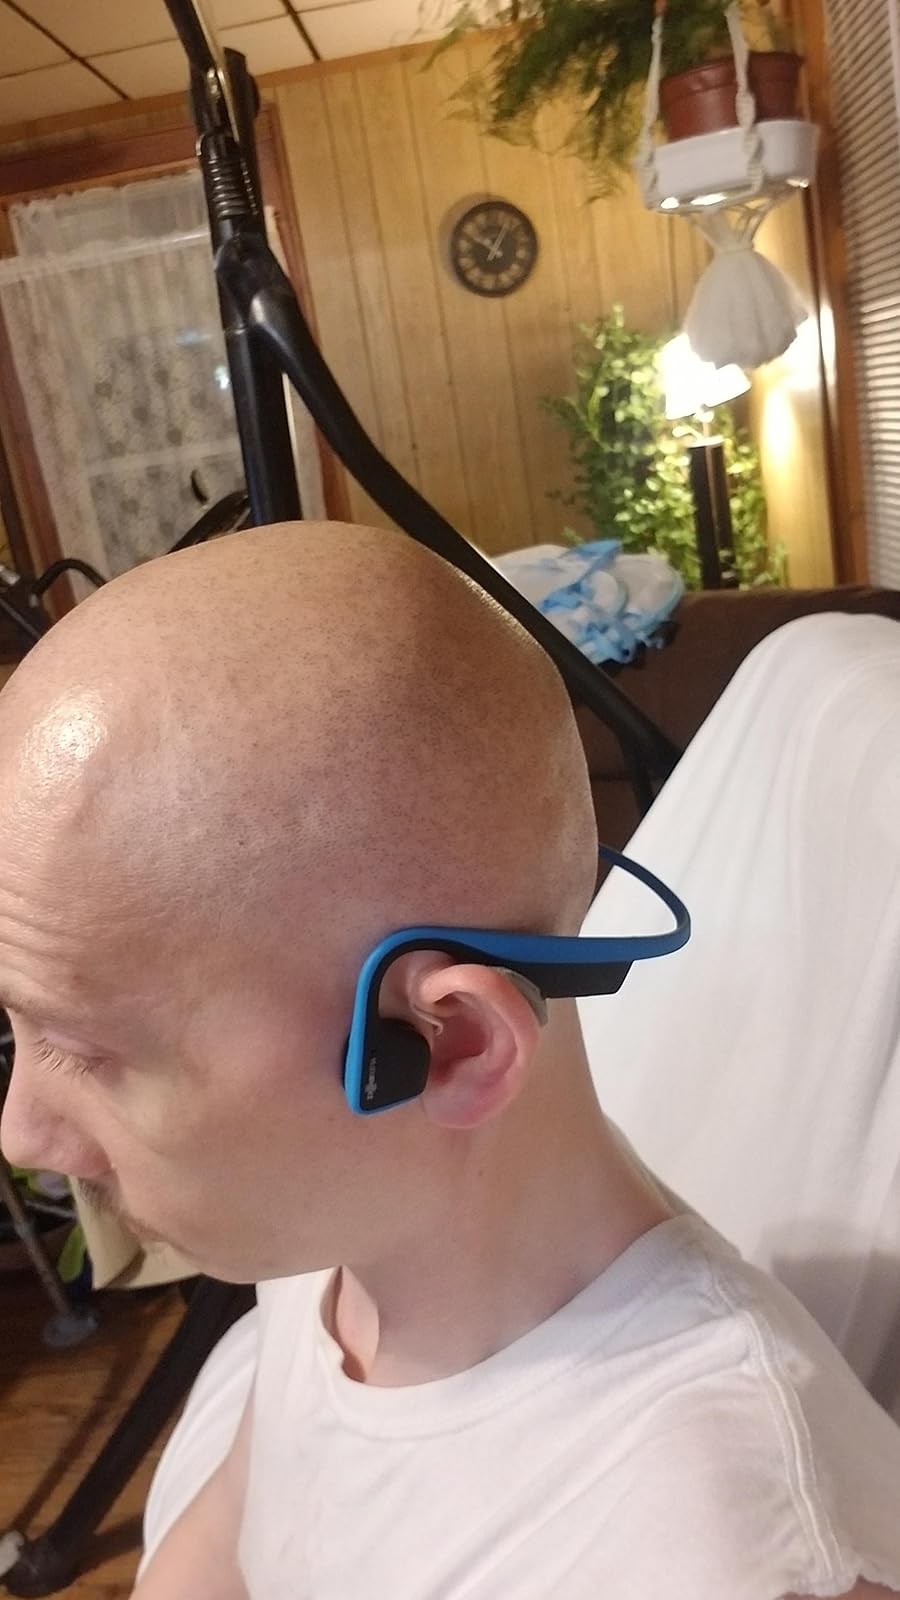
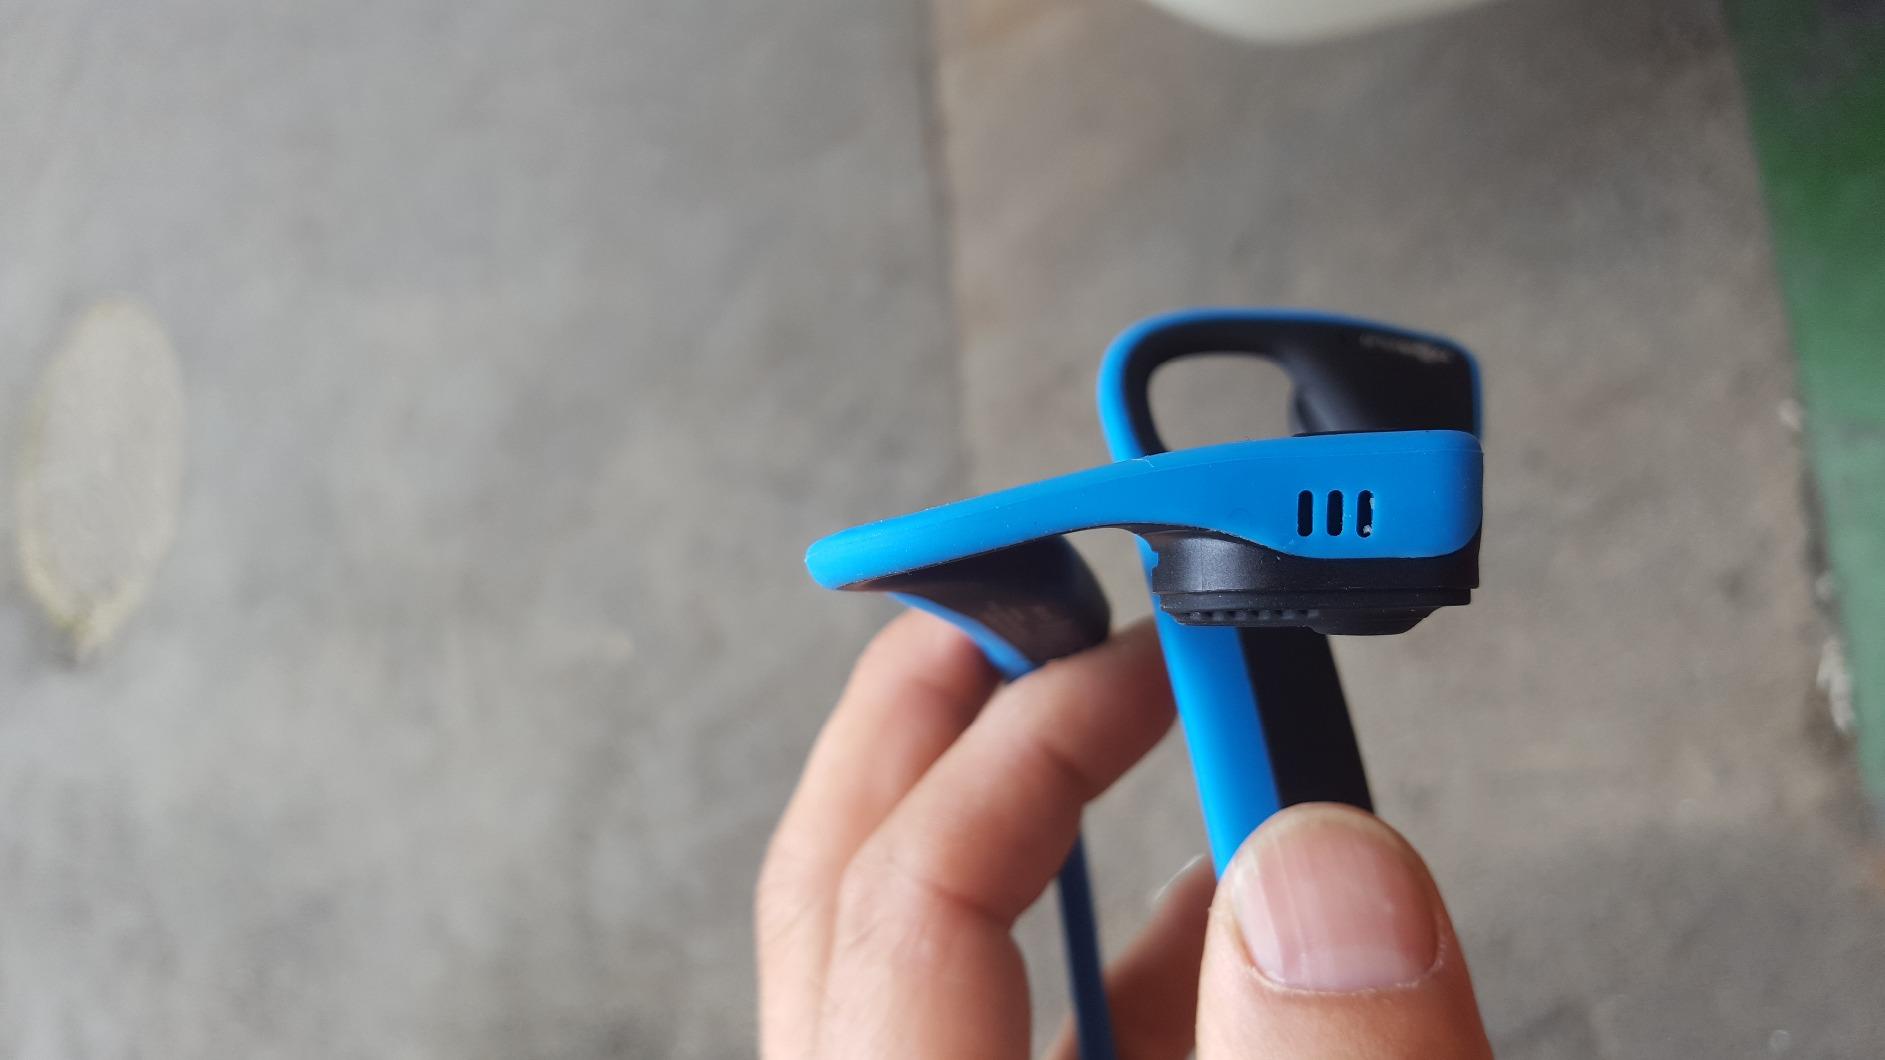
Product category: headphones
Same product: yes